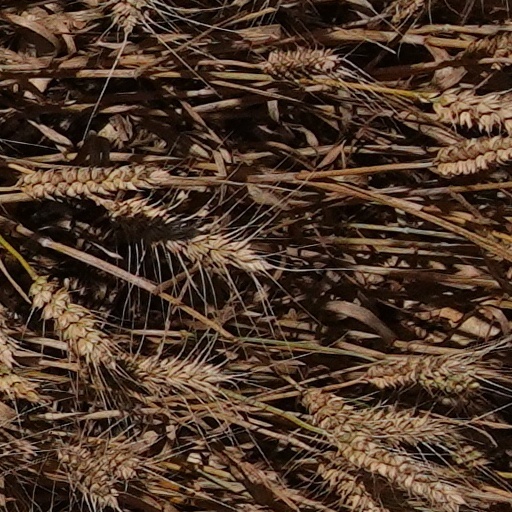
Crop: wheat